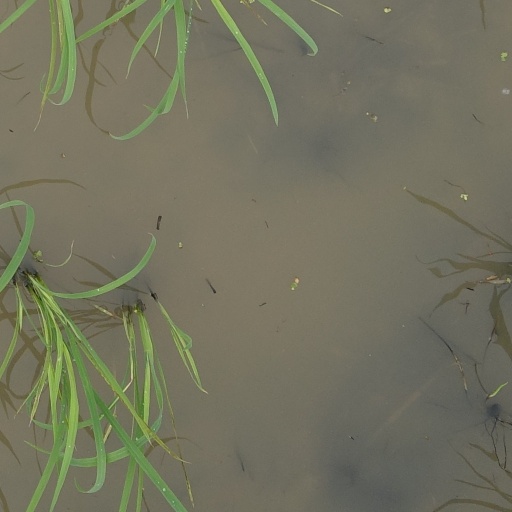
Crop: rice